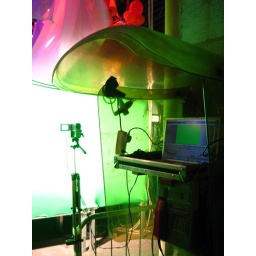
portable phone booth converted into a DIY green screen space for the carnival party in Rijeka City centre. Croatia